Roman Catholic Archdiocese of Galveston–Houston

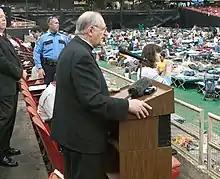
Archbishop Fiorenza (2005)

In recognition of the explosive growth of the city of Houston, Nold in 1959 recommended to Pope John XXIII the creation of a co-cathedral in that city. Later that year, Sacred Heart Church in Houston was designated a co-cathedral and the Diocese of Galveston was renamed the Diocese of Galveston-Houston. In September 1961, Nold ordered that all Catholic schools in the diocese be racially integrated. During his tenure, Nold established 47 parishes and 14 missions, as well as several schools. After Nold went blind in 1963, Pope Paul VI named Bishop John Morkovsky from the Diocese of Amarillo as coadjutor bishop.